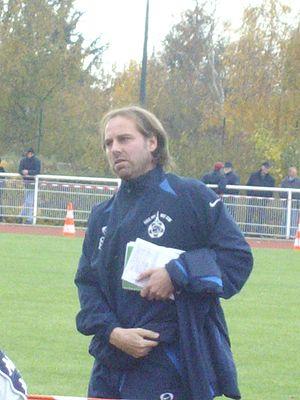
Cet article détaille l'histoire du Paris Football Club, club de football français fondé en 1969.
Jean-Guy Wallemme, né le 10 août 1967 à Maubeuge, est un footballeur français évoluant au poste de défenseur, devenu entraîneur.
Éric Sikora, né le 4 février 1968 à Courrières, dans le département du Pas-de-Calais, est un footballeur professionnel français ayant évolué au poste de latéral droit au Racing Club de Lens et devenu ensuite membre de l'encadrement technique de ce club, plus précisément entraîneur de l'équipe première, jusqu'en 2018.
Le Paris Football Club, abrégé en Paris FC ou PFC, est un club de football français basé à Orly.
Le C' Chartres Football est un club de football français situé à Chartres dans le département d'Eure-et-Loir en région Centre-Val de Loire. Le CCF est fondé en 2018 à la suite de la fusion entre le FC Chartres et Chartres Horizon, le premier est déjà issu du Vélo Sport chartrain et du Sporting Club.
La saison 2001-2002 du Racing Club de Lens est la quarante-neuvième saison du club pas-de-calaisien en première division du championnat de France, la onzième consécutive au sein de l'élite du football français. Cette saison voit l'équipe artésienne se classer deuxième en championnat après avoir été en tête de celui-ci durant vingt-huit journées et jusqu'au coup d'envoi de la dernière rencontre.
Le Racing Club de France Football abrégé en Racing CFF, couramment surnommé « Racing » et autrefois appelé « Racing Club de Paris», est un club fondé à Paris en 1896, en tant que section football du Racing Club de France, un club omnisports parisien créé le 20 avril 1882 et basé à Colombes dans le département des Hauts-de-Seine au nord-ouest de la capitale.
La saison 1997-1998 du Racing Club de Lens est la quarante-cinquième saison du club pas-de-calaisien en première division du championnat de France, la septième consécutive au sein de l'élite du football français. Cette saison marque l'histoire du club, car c'est à l'issue de celle-ci que le RC Lens remporte son premier et unique titre de champion de France. Le club artésien atteint également pour la troisième fois de son histoire la finale de la Coupe de France.